Bismuth organometallic chemistry

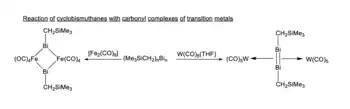
Cyclobismuthane reaction with metal carbonyl complexes

The common synthetic precursor is the trimethylsilylmethyl-cyclobismuthane. Upon reaction with tungsten pentacarbonyl, the resulting side-on adduct preserved the dibismuthene unit, while reaction with diiron noncarbonyl yields the a tetracylic heteronuclear iron-bismuth carbonyl compound (see scheme to the right).